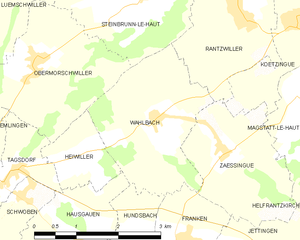
Carte des communes françaises